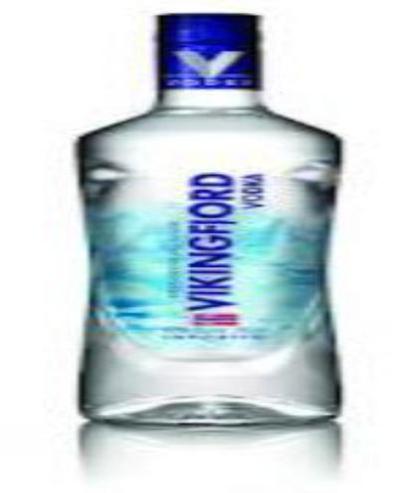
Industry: Food